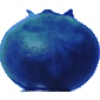
Label: Huckleberry 1